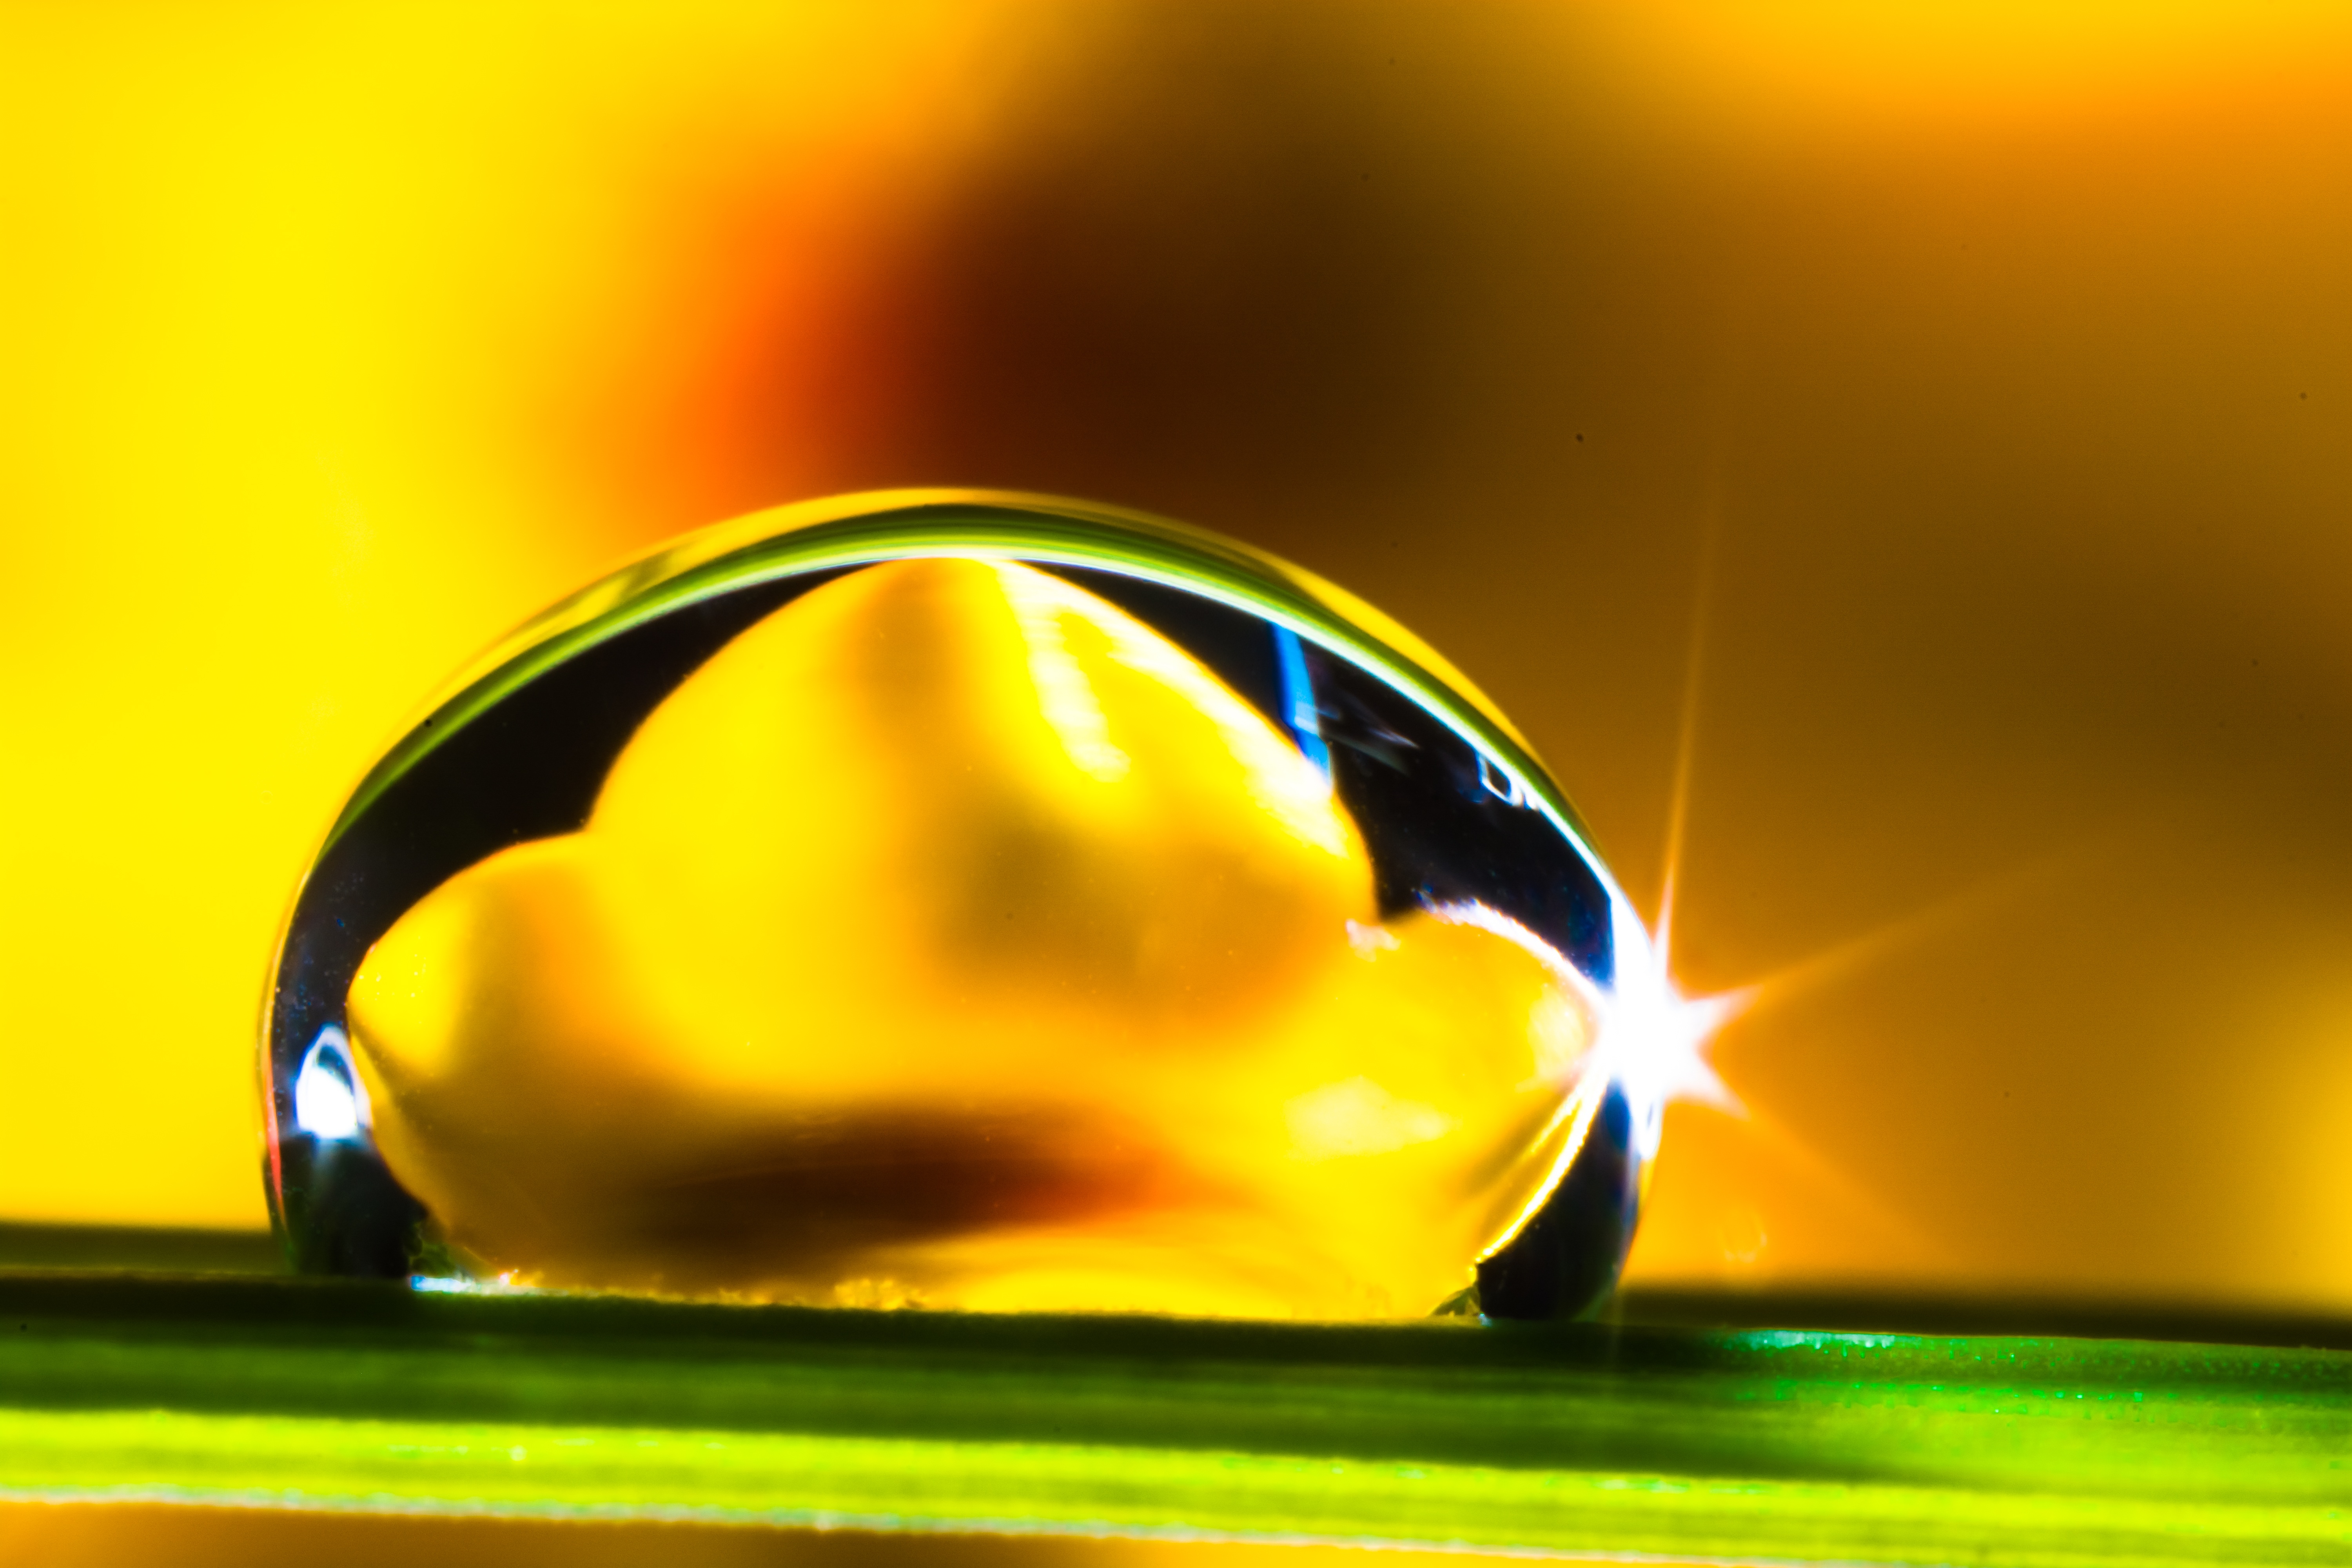
blossom, drop, light, photography, sunlight, bloom, reflection, macro, yellow, drip, close up, blade of grass, ball, drop of water, macro photography, computer wallpaper